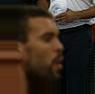
Age: 47